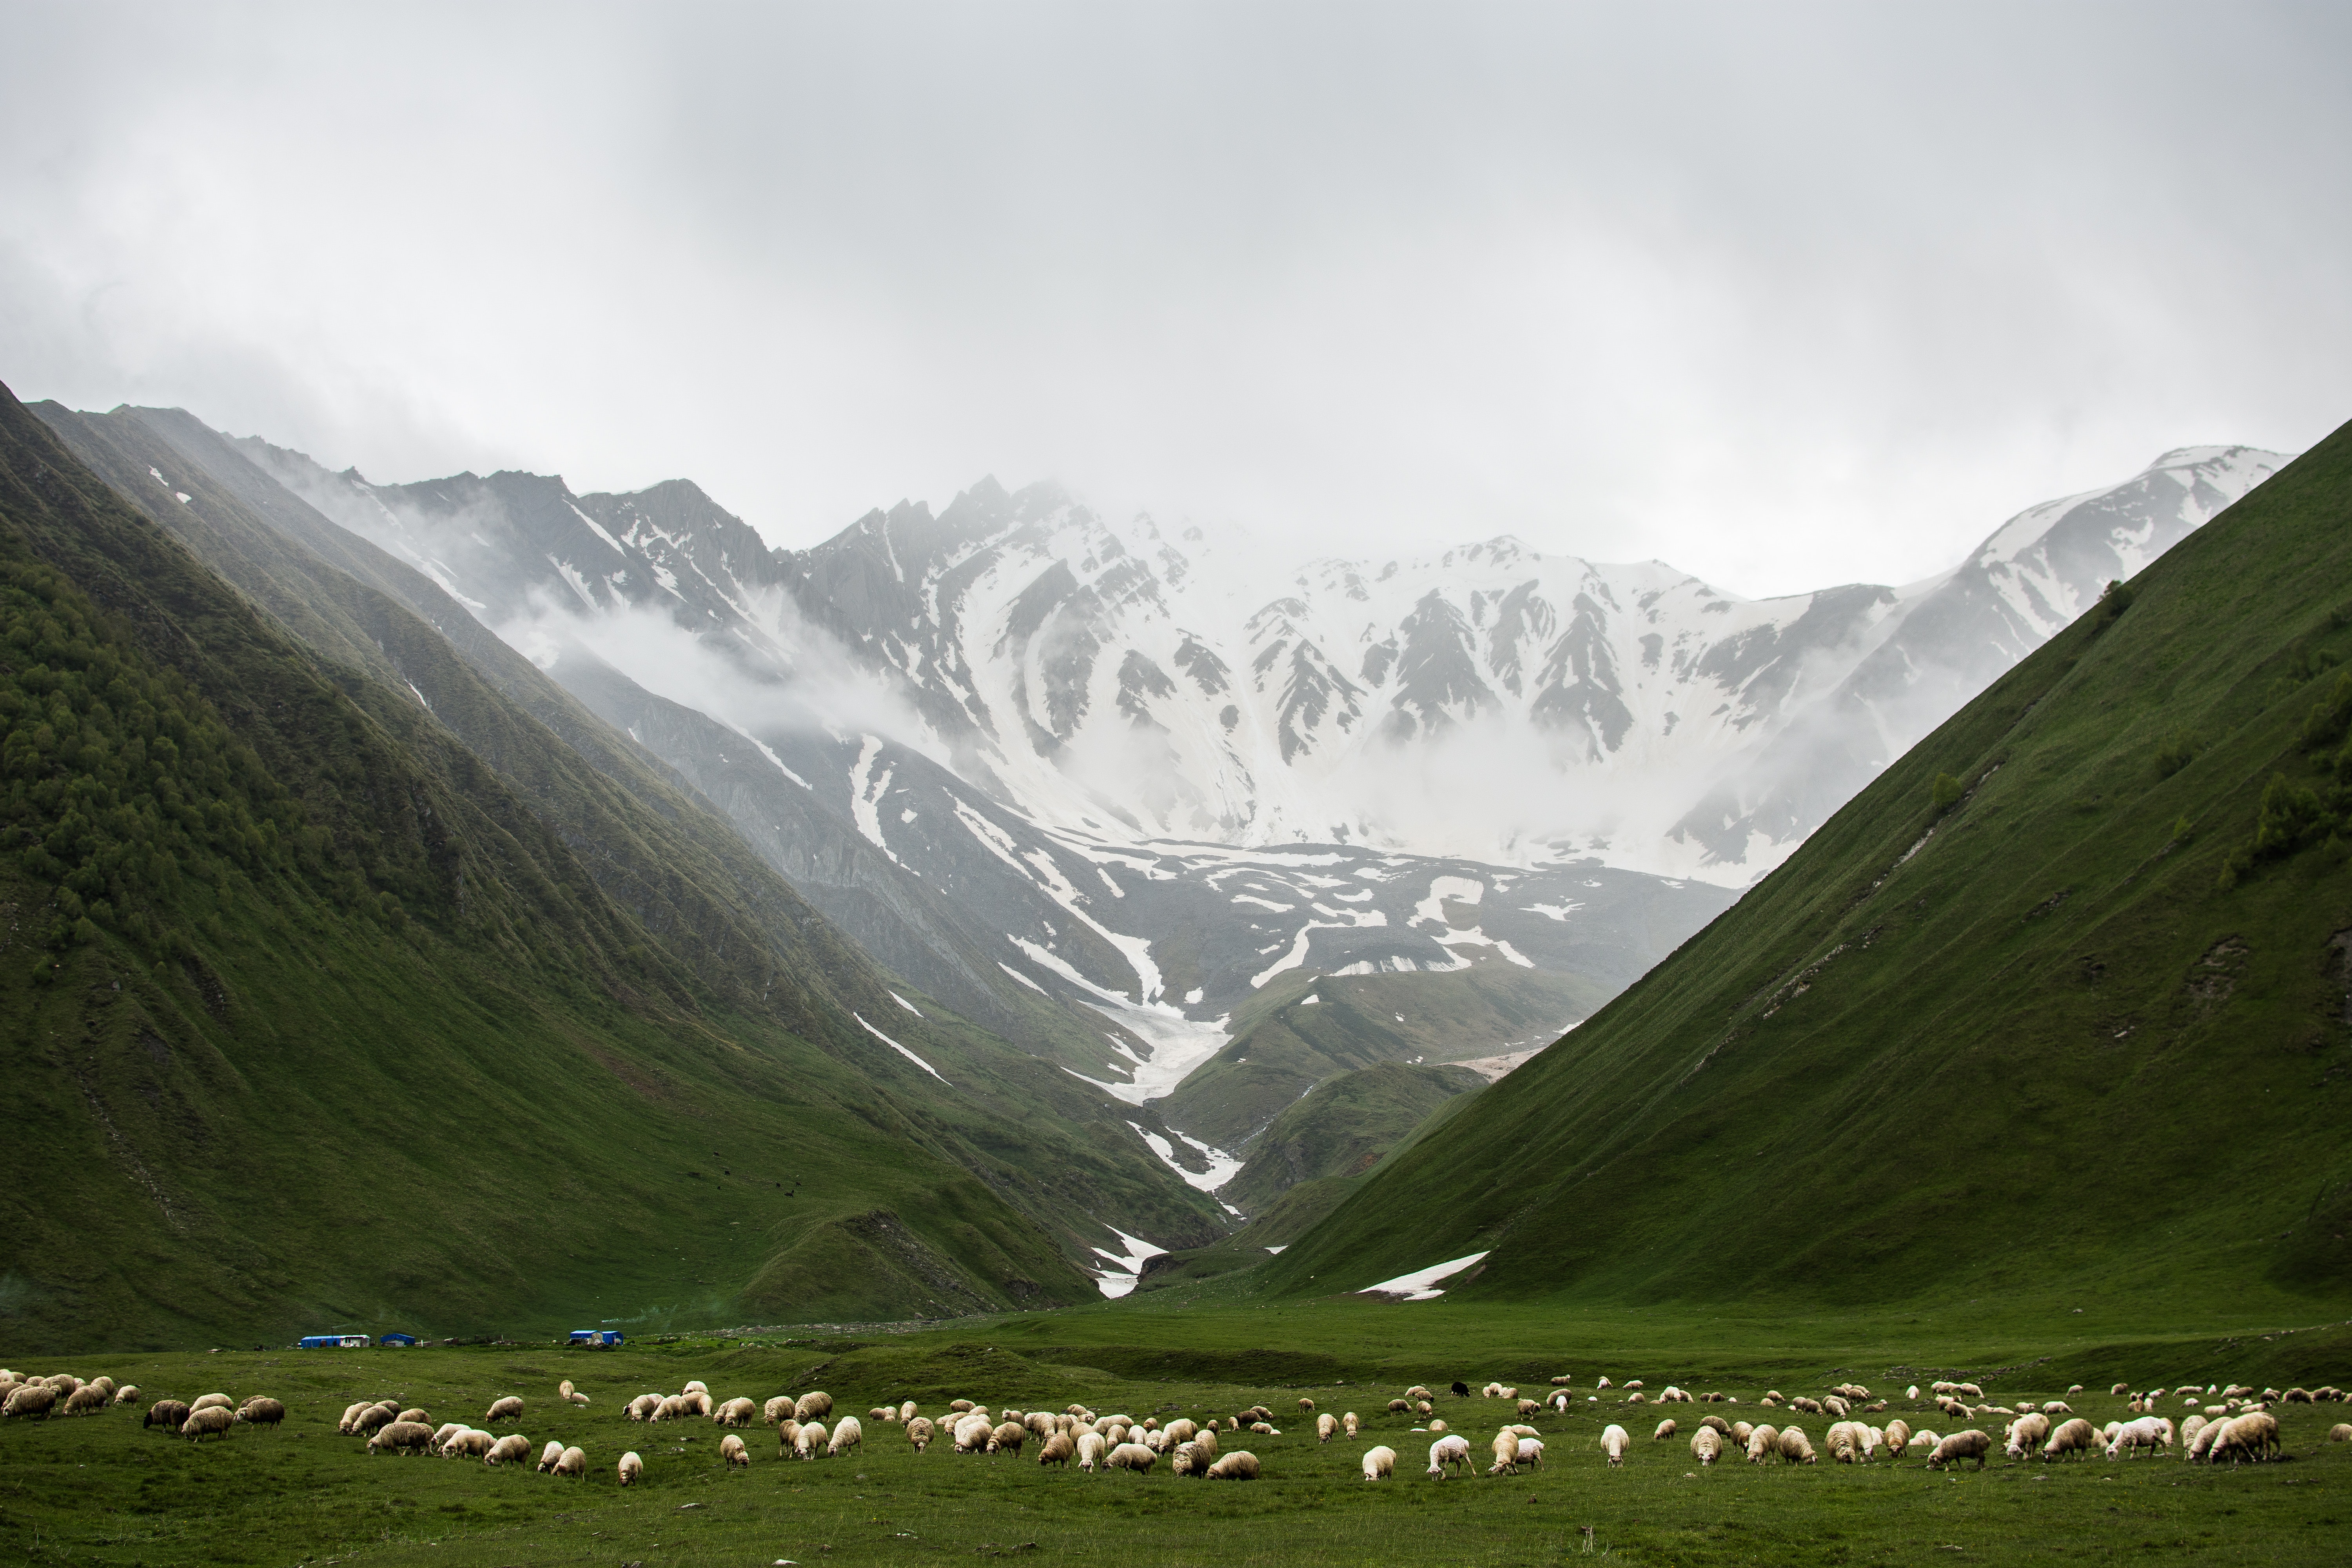
mountainous landforms, highland, mountain, natural landscape, mountain range, valley, nature, pasture, grassland, hill station, green, alps, grass, hill, wilderness, sky, fell, meadow, landscape, massif, ridge, mount scenery, cloud, tree, rural area, snow, mountain pass, national park, terrain, plain